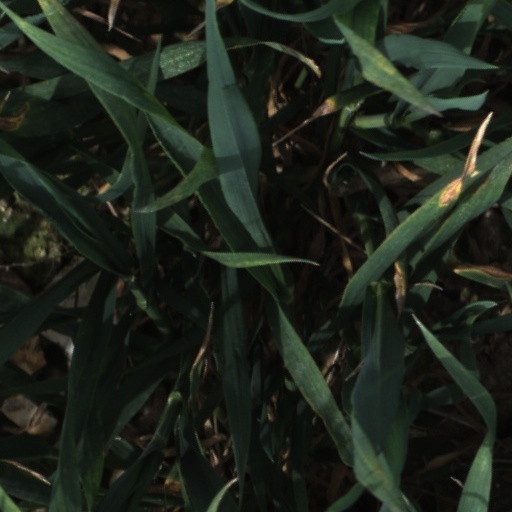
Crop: wheat